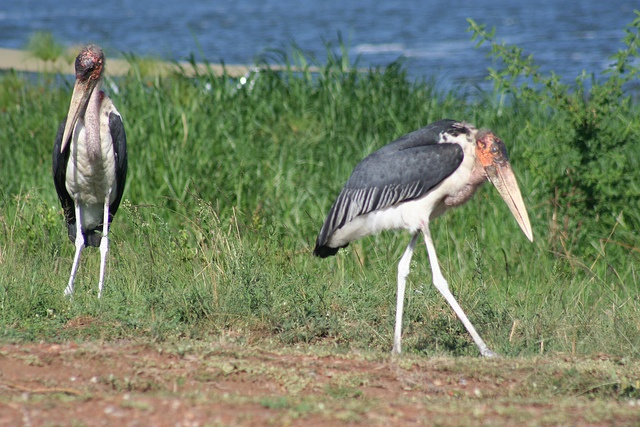
The two birds walk next to each other through the wilderness.
A couple of birds are walking around the grass
Long-legged birds with long beaks walk through the tall grass.
A close-up of two birds walking in green grass.
Two large birds are in the grass by the water.